Nelson Avila (dancer)

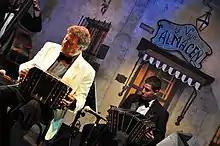
Inside Tango House El Viejo Almacén - Buenos Aires

In 1971, he met Nélida Rodriguez de Aure, who was trained in classical dance. They had been asked to demonstrate different types of Argentine dance on a television program. It was their first time dancing together, but they danced so well that they formed a partnership. They danced at all the major tango houses in Buenos Aires, including , where Nelson was a master choreographer, producer and star in many tango shows. The partnership lasted over 30 years, including their major role in "Tango Argentino."